Șerban Cantacuzino

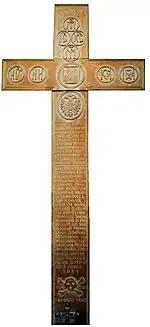
Replica of Cantacuzino's cross

On 22 July, Cantacuzino's forces were moved to Schönbrunn. From here, Prince Cantacuzino had repeatedly sent word to the defenders of Vienna, through their informant in the Turkish camp, Georg Kunitz, that his troops would immediately leave the work on the bridge and withdraw without a fight as soon as the troops of the Duke of Lorraine arrived. Cantacuzino also asked the Austrians to give a few fake cannon shots when they will see the Wallachians working on the construction of the bridge and they will withdraw immediately. On 30 August, Cantacuzino's troops, after working all night on the bridge, left on the first cannon shots, according to the agreement established by Kunitz with the commanders of the Austrian troops.